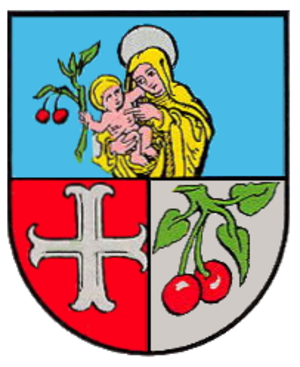
Börrstadt est une municipalité allemande située dans le land de Rhénanie-Palatinat et l'arrondissement du Mont-Tonnerre.